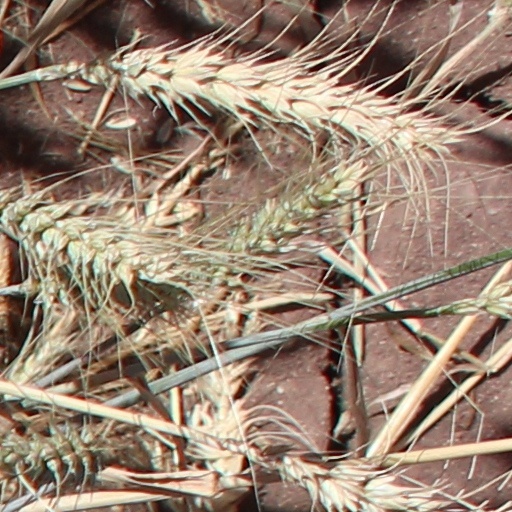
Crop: wheat